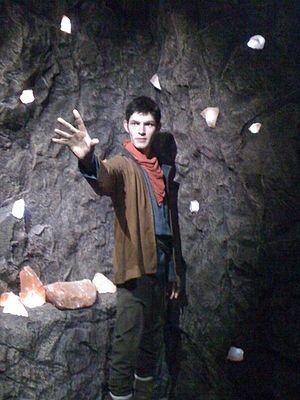
Cet article est une liste non exhaustive d'œuvres concernant le cycle arthurien. Elles sont classées par genre et par ordre alphabétique.
Merlin, communément appelé Merlin l'Enchanteur, est un personnage légendaire, prophète magicien doué de métamorphose, commandant aux éléments naturels et aux animaux dans la littérature médiévale. Sa légende provient à l'origine de la mythologie celtique galloise, et s'inspire certainement d'un druide divin, mêlé à un ou plusieurs personnages historiques. Son image première est assez sombre. Les plus anciens textes concernant Myrddin Wyllt, Lailoken et Suibhne le présentent en « homme des bois » torturé et atteint de folie, mais doué d'un immense savoir, acquis au contact de la nature et par l'observation des astres. Après son introduction dans la légende arthurienne grâce à Geoffroy de Monmouth et Robert de Boron, Merlin devient l'un des personnages les plus importants dans l'imaginaire et la littérature du Moyen Âge.
Merlin est une série télévisée britannique en 65 épisodes de 45 minutes créée par Julian Jones, Jake Michie, Johnny Capps et Julian Murphy, diffusée depuis le 20 septembre 2008 et terminée le 24 décembre 2012 sur BBC One.